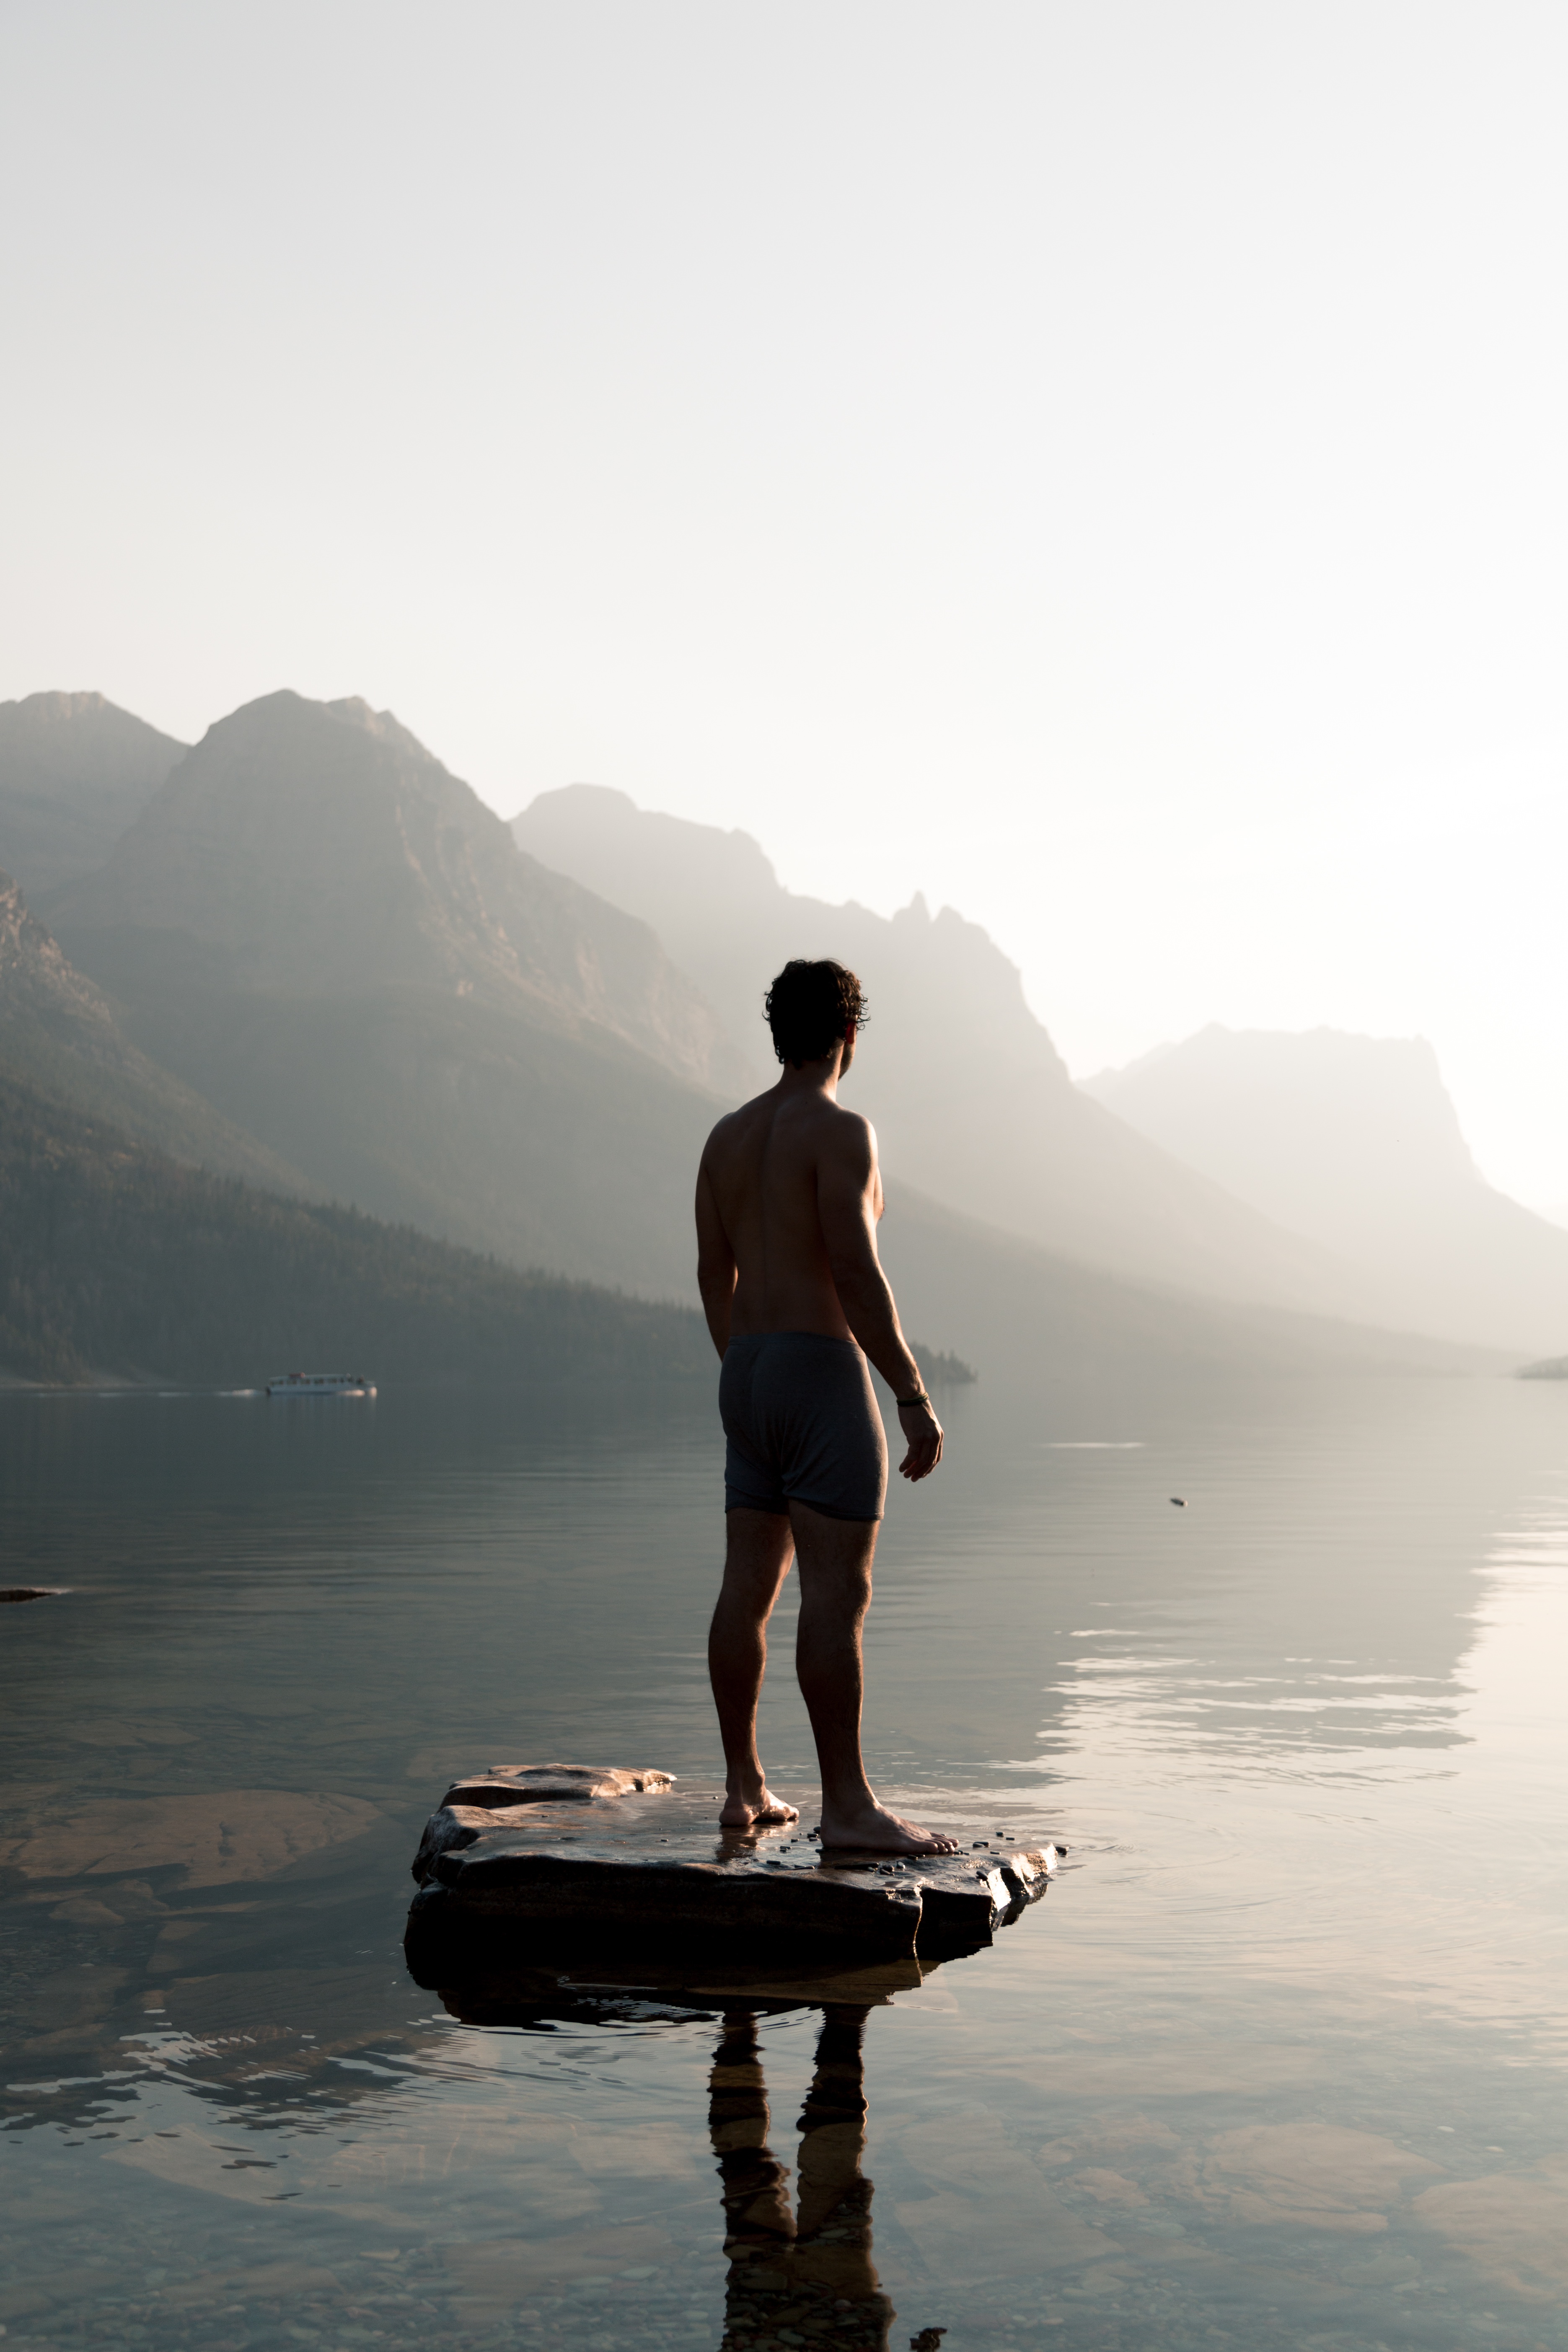
man, sea, coast, water, ocean, morning, wave, male, guy, reflection, shirtless, sports, back, physical fitness